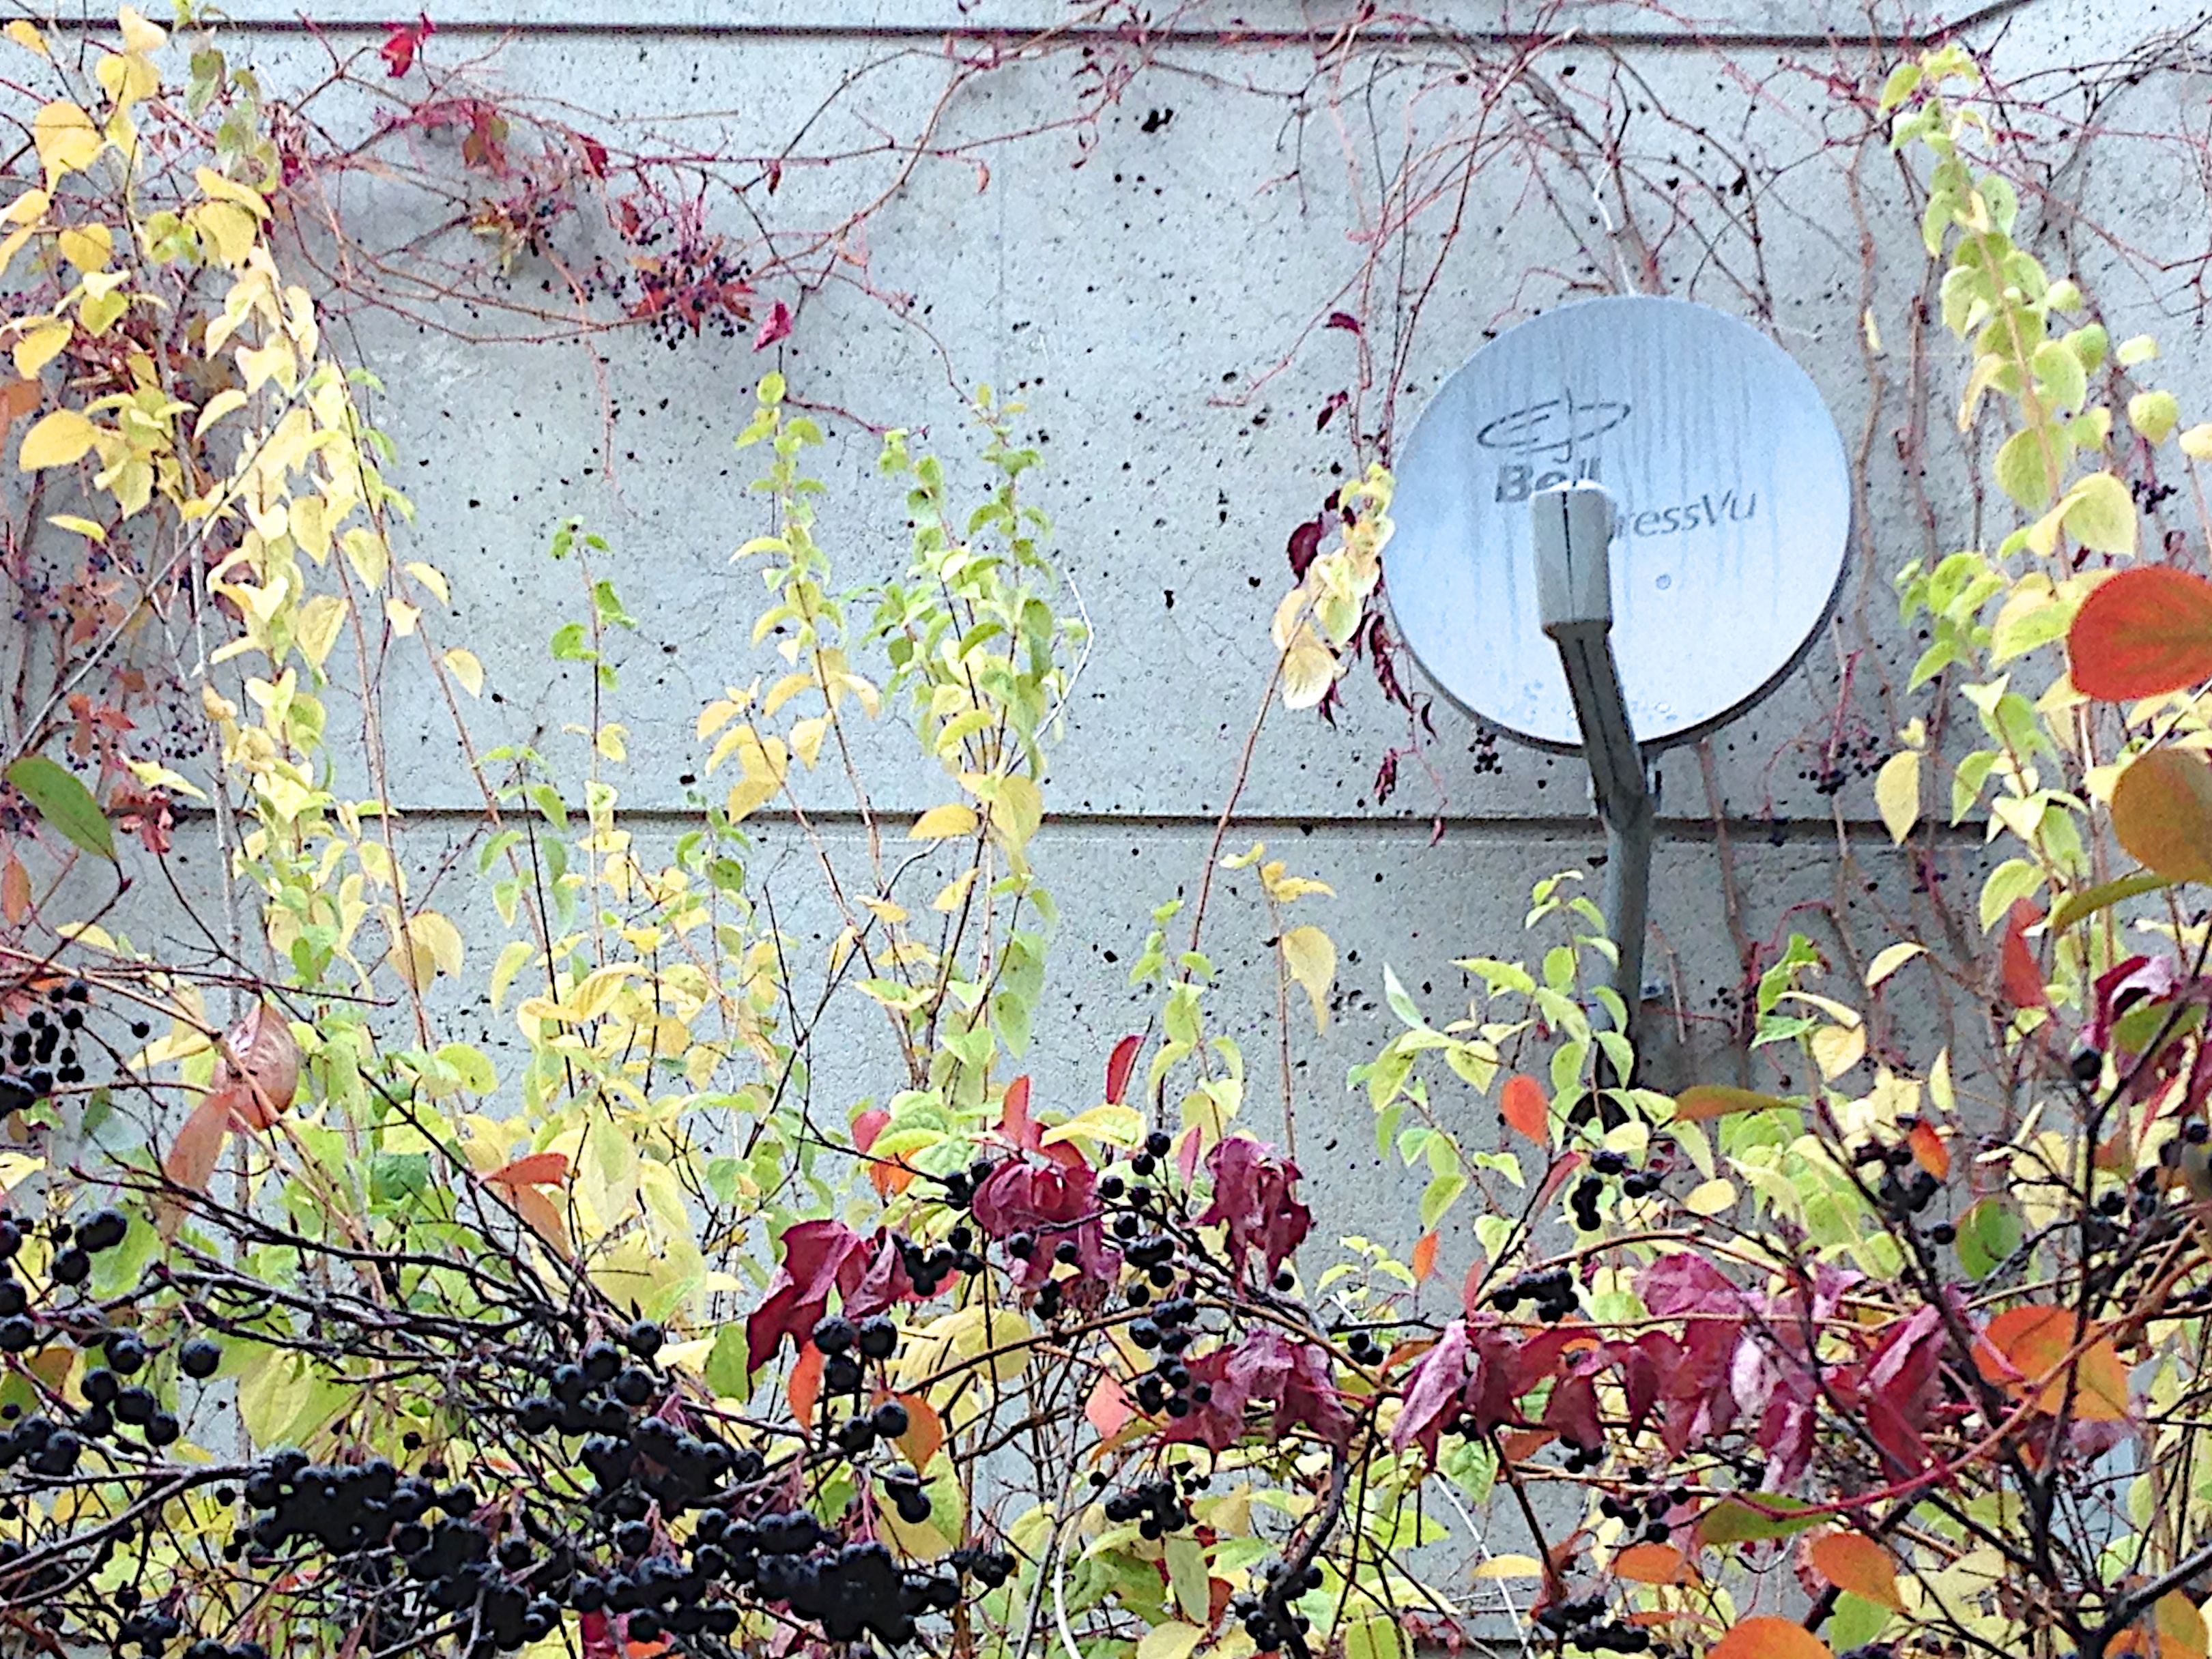
tree, branch, leaf, flower, wall, autumn, botany, flora, season, painting, art, mural, 2014365